2012 World Single Distance Speed Skating Championships

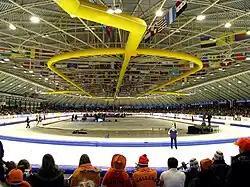
Thialf (Heerenveen)

The 2012 World Single Distance Speed Skating Championships took place between 22 and 25 March 2012 in the Thialf, Heerenveen, Netherlands.